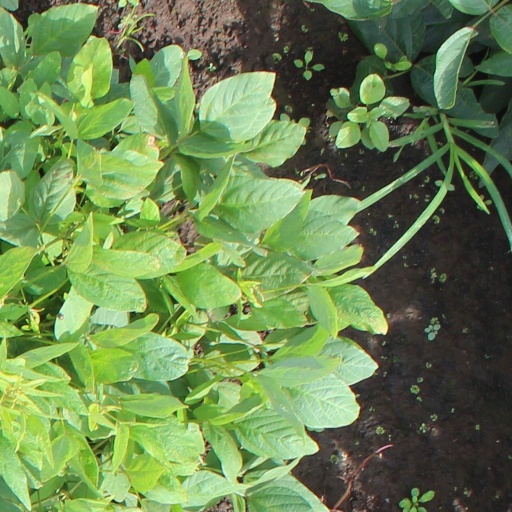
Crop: soybean